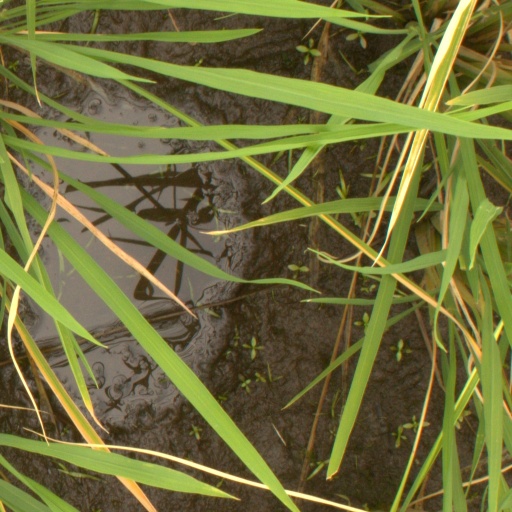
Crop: rice